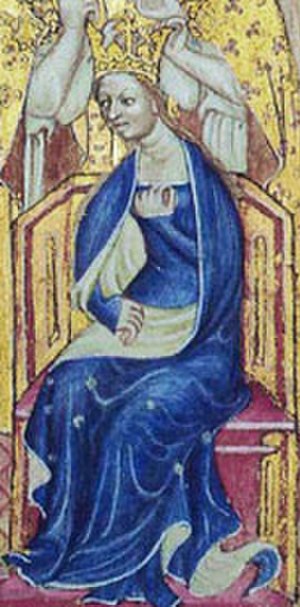
Anna af Bøhmen
Anna af Bøhmen var dronning af England som den første hustru til Kong Richard 2. Hun var medlem af Huset Luxemburg og var den ældste datter af Karl 4., den tysk-romerske kejser og konge af Bøhmen og hans fjerde hustru Elizabeth af Pommern. Hun døde i en alder af 28 år angiveligt af pest efter 12 års ægteskab. Hun var barnløs, og hendes død var en stor sorg for hendes mand.